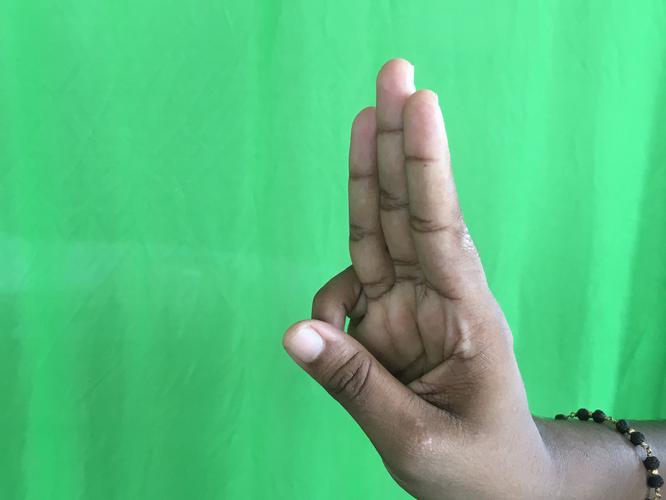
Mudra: Trishulam
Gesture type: single_hand